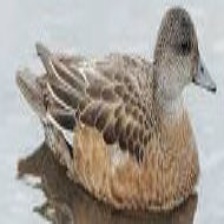
Species: AMERICAN WIGEON
Scientific name: MARECA AMERICANA
ImageNet parent category: drake